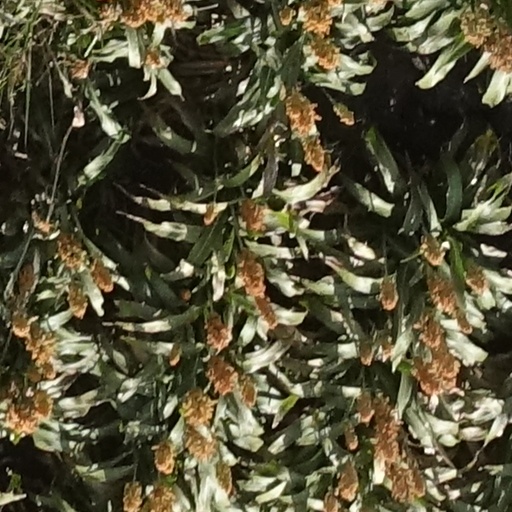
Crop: sorghum